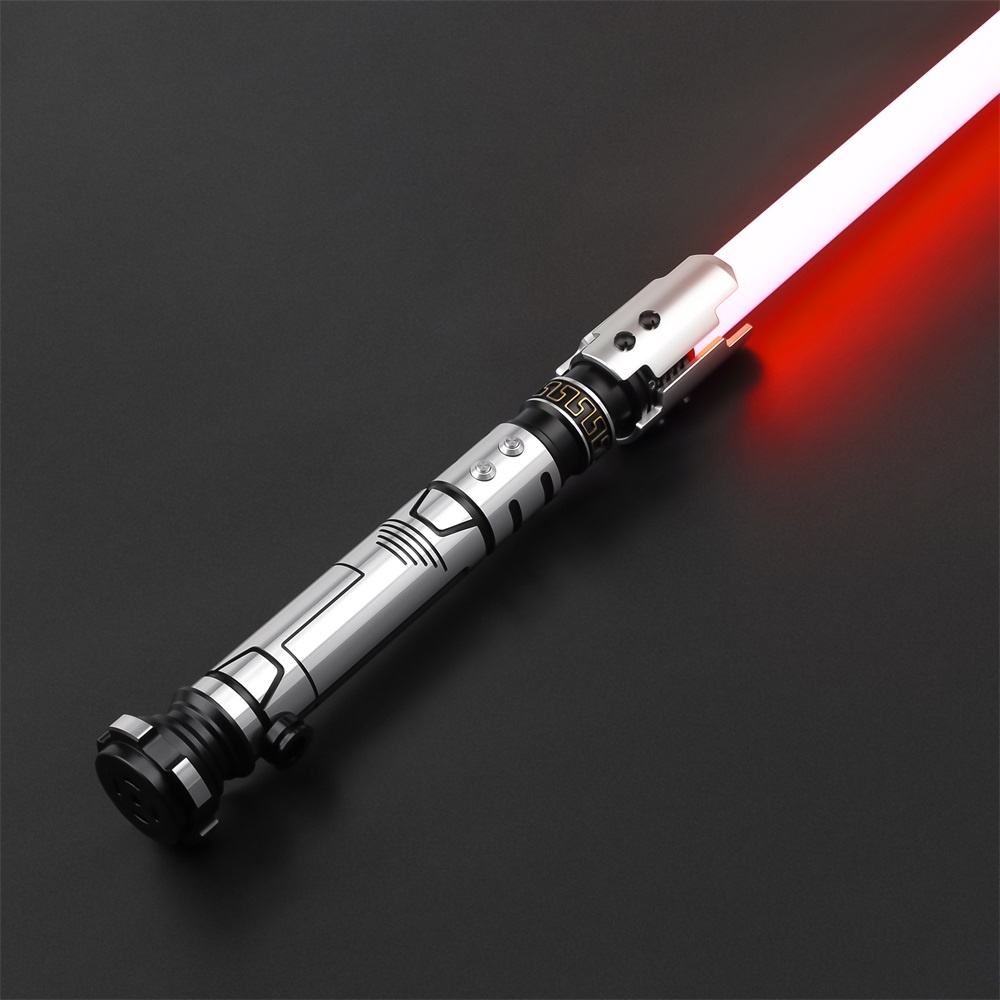
Judger Saber
Brand: Kyberlight Sabers
Unleash your Judgement with the Judger Saber! This lightsaber is the ultimate weapon for those who thrive on risk and adventure, channeling the power of the Force with every swing. Perfect for fans of Star Wars, the Judger Saber will bring out your fearless judgment in battle. Take Judgment into your own hands with this exquisite saber. Specifications Hilt Weight: 0.88 lb (0.4 kg) Hilt Length: 11.02 in (280 mm) Blade Diameter: 1 in (25.4 mm) Blade Length: 36 in ( 92 cm) Dual Saber type: Not Available Includes Covertech wheel for belt clips
Category: Toys & Games > Toys > Toy Weapons & Gadgets